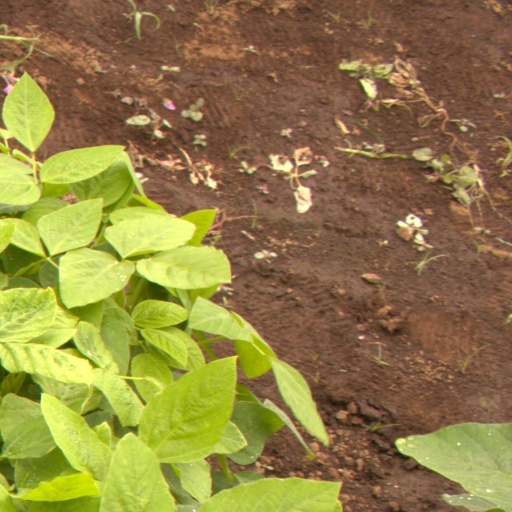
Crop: soybean